Secrets (post-hardcore band)

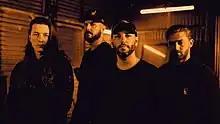

Secrets (stylized as SECRETS) is an American metalcore band formed in San Diego, California, in 2010. After being signed to Rise Records in 2011, Secrets released their debut full-length album "The Ascent" in January 2012. The record debuted at No. 3 on the Billboard Heatseekers Chart and became the first Velocity Records release to appear on the Billboard Top 200, debuting at No. 185.